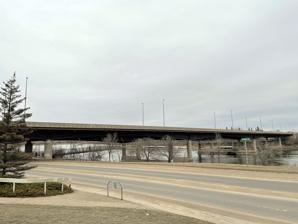
Building: Circle Drive Bridge
Country: Canada
Year built: 1983
Bridge in Saskatoon, Saskatchewan, Canada For the southern Circle Drive river crossing in Saskatoon, see Gordie Howe Bridge (Saskatoon) . Circle Drive Bridge Circle Drive Bridge Coordinates 52°09′13″N 106°38′05″W / 52.15361°N 106.63472°W / 52.15361; -106.63472 Carries 6 lanes of Circle Drive Crosses South Saskatchewan River Locale Saskatoon, Saskatchewan , Canada Official name Circle Drive Bridge Maintained by City of Saskatoon Preceded by CPR Bridge Followed by Chief Mistawasis Bridge Characteristics Design Girder bridge Material Reinforced concrete , steel Total length 275 metres (902 ft) No. of spans 4 Piers in water 3 History Opened Jul 1, 1983 (widening completed September 28, 2007) Location Circle Drive Bridge spans the South Saskatchewan River in Saskatoon , Saskatchewan , Canada.  It is a steel girder bridge , built in 1983 as part of the Circle Drive freeway system in northeast Saskatoon. At the time of construction, it cost $ 11.8 million to build. Between its opening in 1983 and the opening of the Chief Mistawasis Bridge in 2018, it was the northernmost vehicular river crossing in the city. As with other bridges in the city, locals use several different names for this bridge. During construction there was an unsuccessful campaign to have it named after recently deceased former Prime Minister John Diefenbaker (despite the politician already having a road, a park, a museum and a memorialized street corner named after him). Longtime Saskatonians also refer to it as the 42nd Street Bridge, a reference to a former name of the northern east–west leg of Circle Drive dating back to the 1960s; this name was also commonly applied to the bridge in media coverage and city council references to its planning and construction dating back to the early 1960s. For a brief time in the mid-2010s, it was referred to informally as the Circle Drive North Bridge to differentiate it from the formally-named Circle Drive South Bridge constructed at the opposite end of the city, until the latter bridge was officially renamed the Gordie Howe Bridge . The Circle Drive Bridge is a twin-span bridge; it was designed so that more lanes could be added by filling in the centre. Early published plans for the bridge called for the addition of an observation deck/interpretive centre to the underside of the bridge at that point. However, rather than widening the bridge by filling in the centre gap, it was deemed to be more cost effective to convert the outside pedestrian walkways into driving lanes. In 2006, construction started on adding a third outside lane in both directions to increase capacity and ease congestion during peak traffic times.  The lane additions were completed in 2007. A new pedestrian walkway was built below and between the two bridge structures, and opened in July 2007. The walkway was dedicated as the Stew Uzelman Pedway on October 31, 2009. The bridge was the scene of a notable accident on 30 December 2013, when Breanna Pegg lost control of her car after hitting ice on the bridge. Her car went over built-up snow along the guard rail, which launched the vehicle up and over the side of the bridge. It crashed onto the frozen river below and started to sink through the broken ice. Pegg escaped the vehicle by kicking out the windshield, standing on top of the car and swimming to a nearby sheet of ice. She then pulled herself onto the ice before being assisted by police and a bystander. As a result of the accident, the city changed its policy regarding snow removal from bridges. The city was sued by Saskatchewan Government Insurance for the cost of the vehicle and its salvage. See also Wikimedia Commons has media related to Circle Drive Bridge . List of crossings of the South Saskatchewan River List of bridges in Canada List of bridges Gordie Howe Bridge (Saskatoon) References